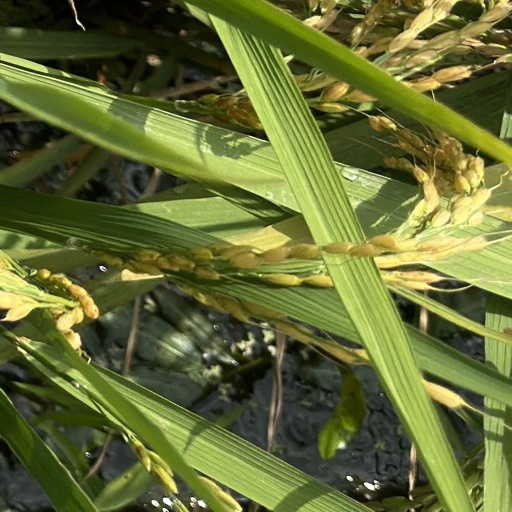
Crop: rice